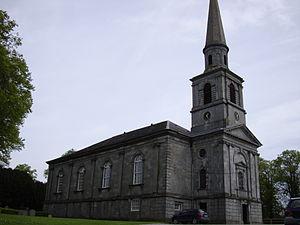
La cathédrale Saint-Pierre-du-Rocher de Cashel est une cathédrale anglicane irlandaise dédiée à saint Pierre.
Cet article liste les édifices actuels ou passés, ayant été ou étant encore cathédrale ou assimilé d’une confession chrétienne, situés sur l’île d’Irlande.